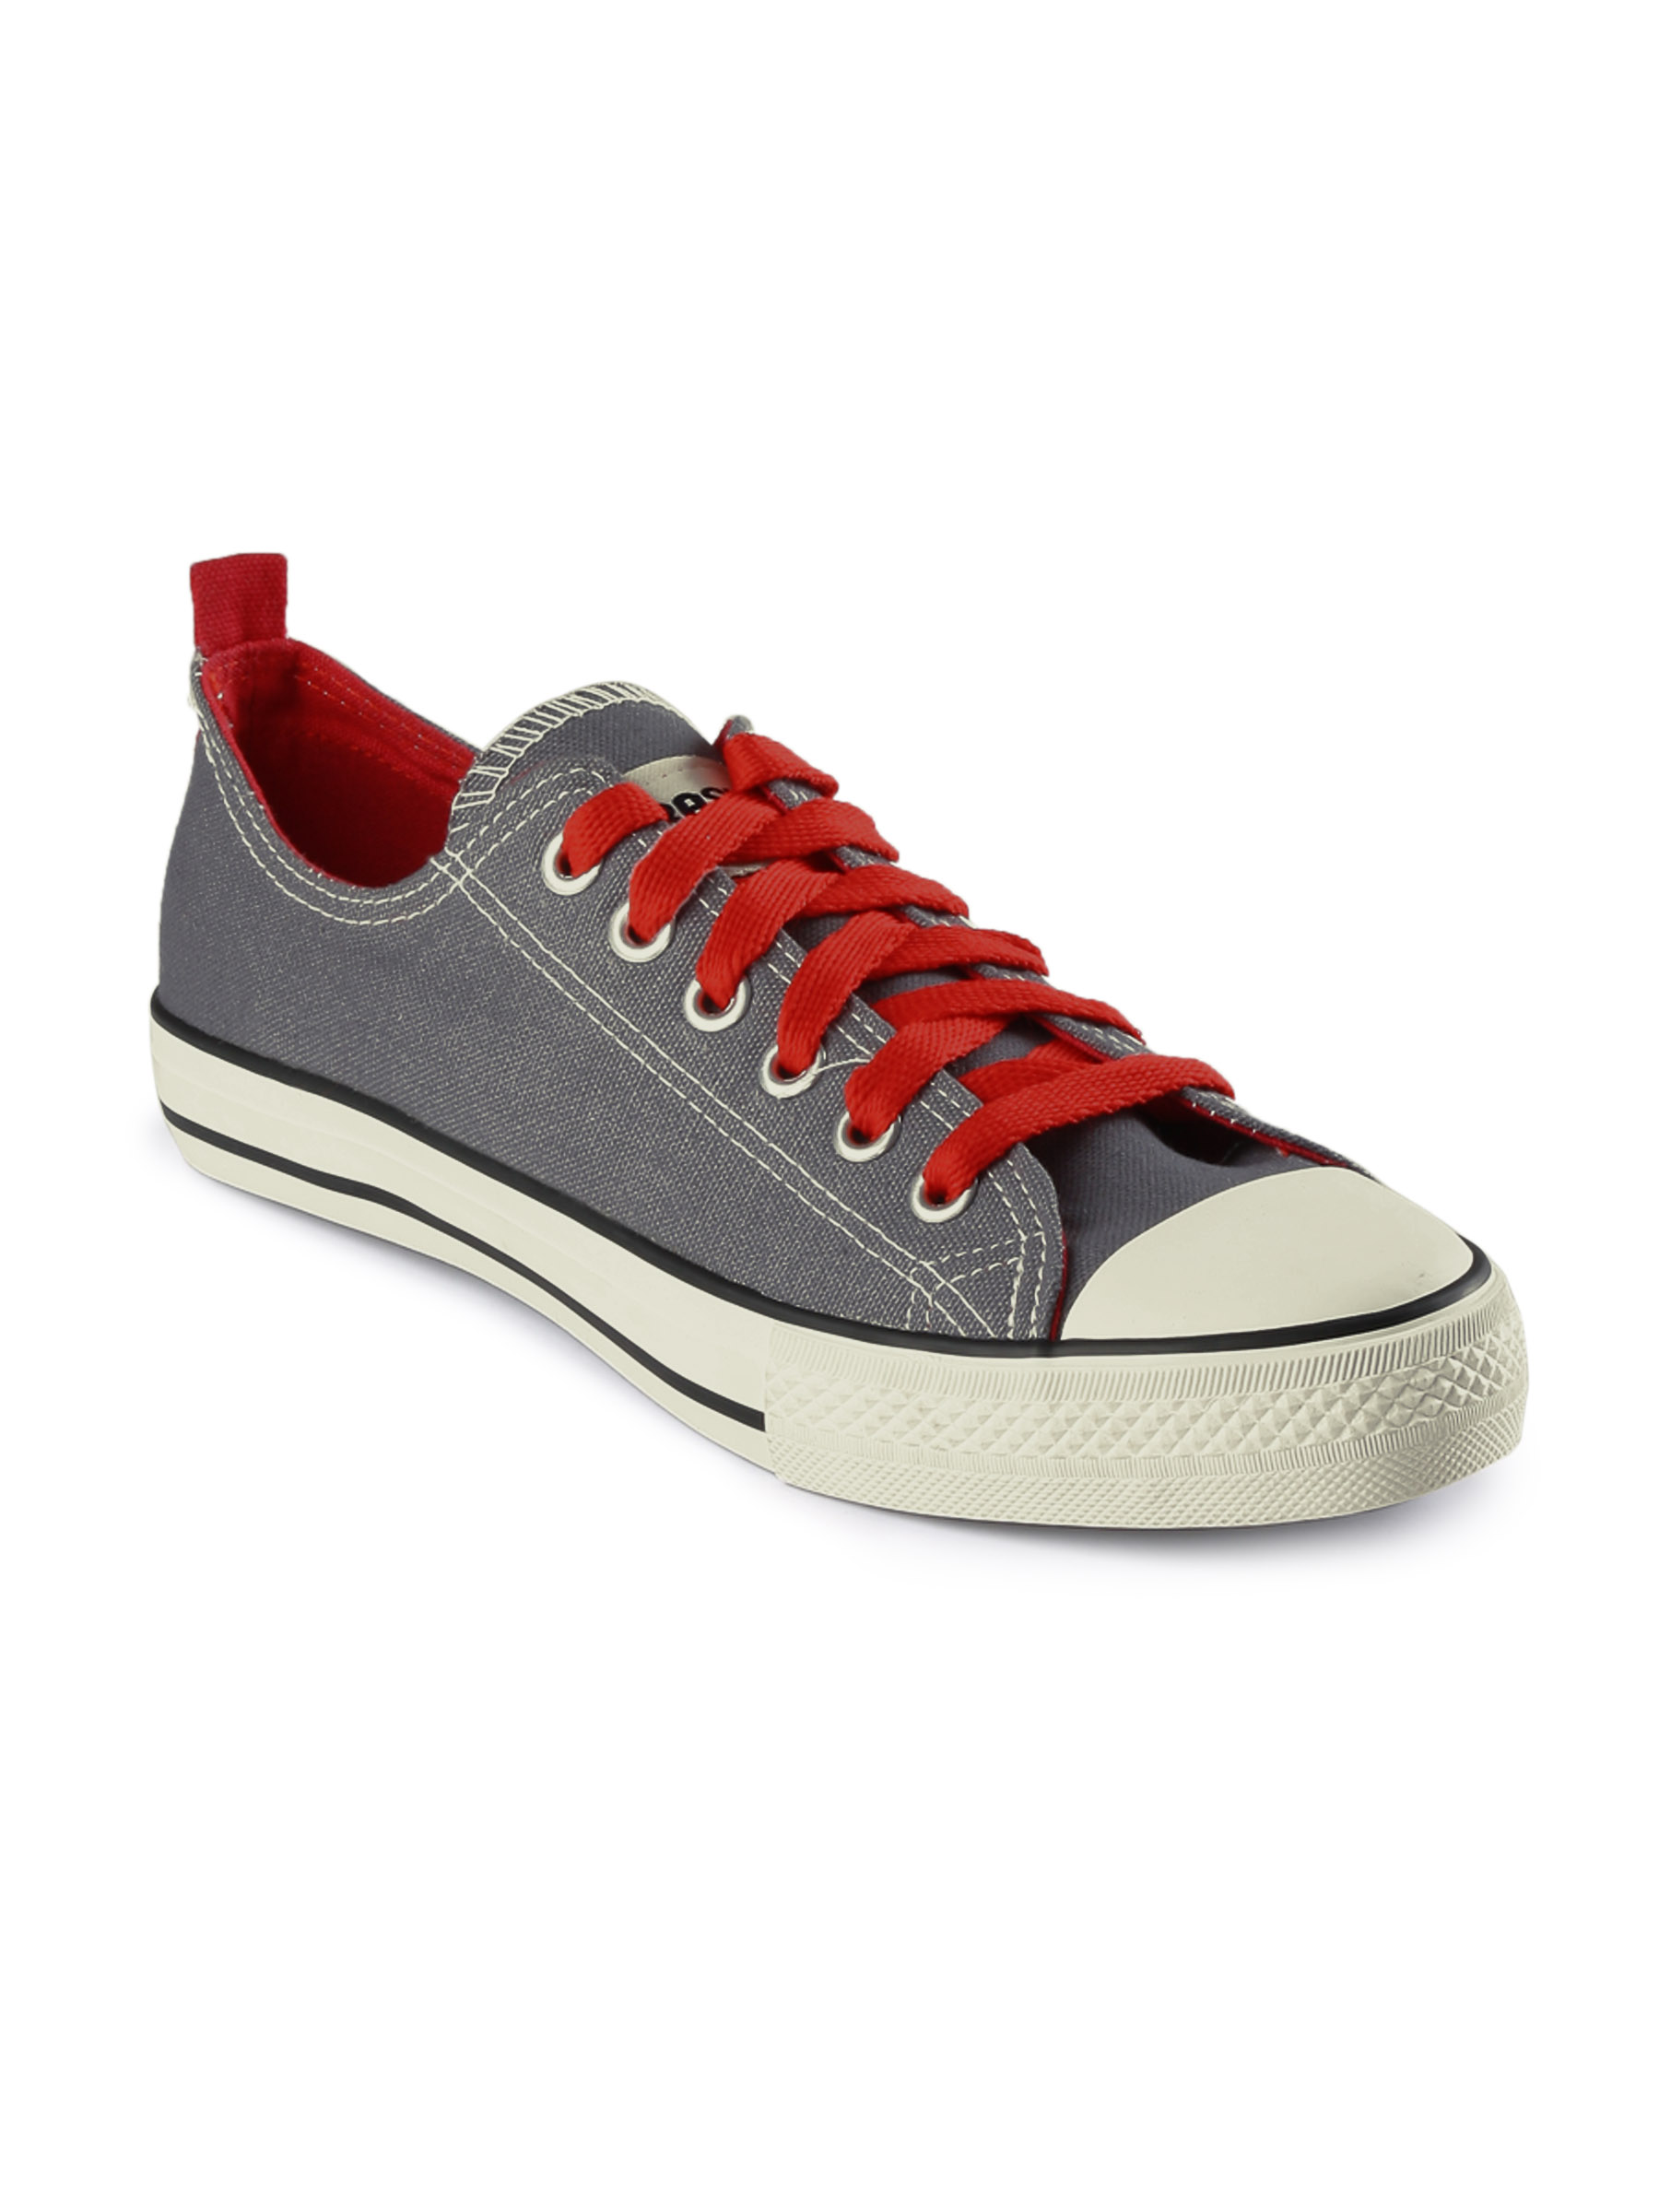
Basics Men Grey Casual Shoes
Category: Footwear / Shoes / Casual Shoes
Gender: Men
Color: Grey
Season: Fall 2011
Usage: Casual